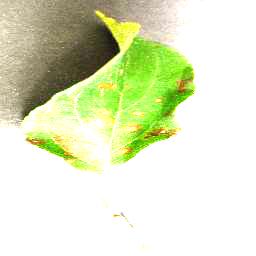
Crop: apple
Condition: cedar_rust